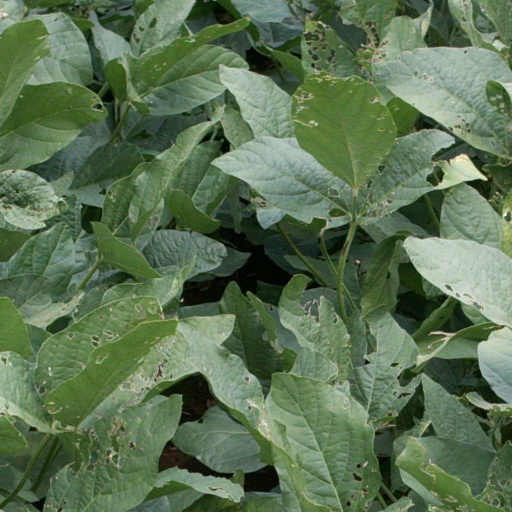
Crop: soybean